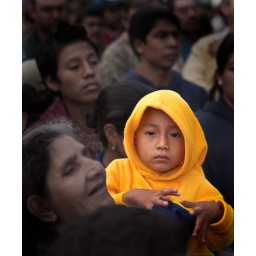
boy in yellow